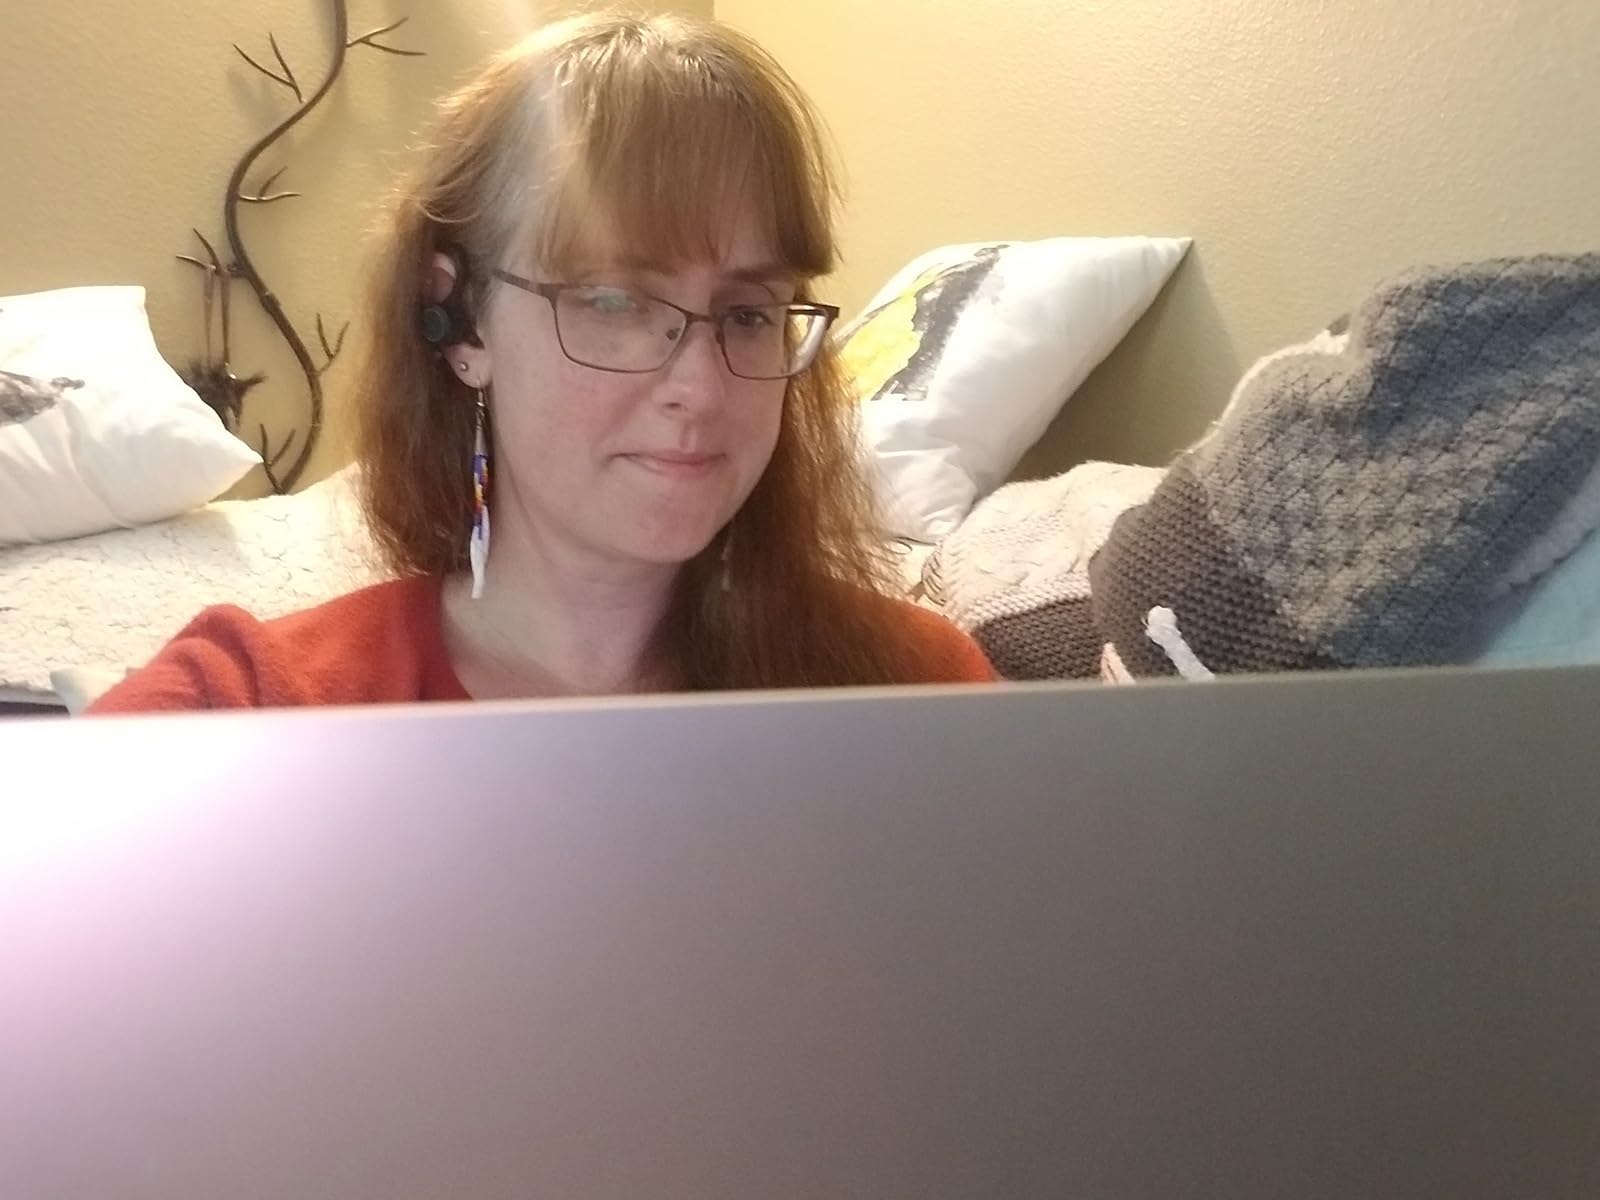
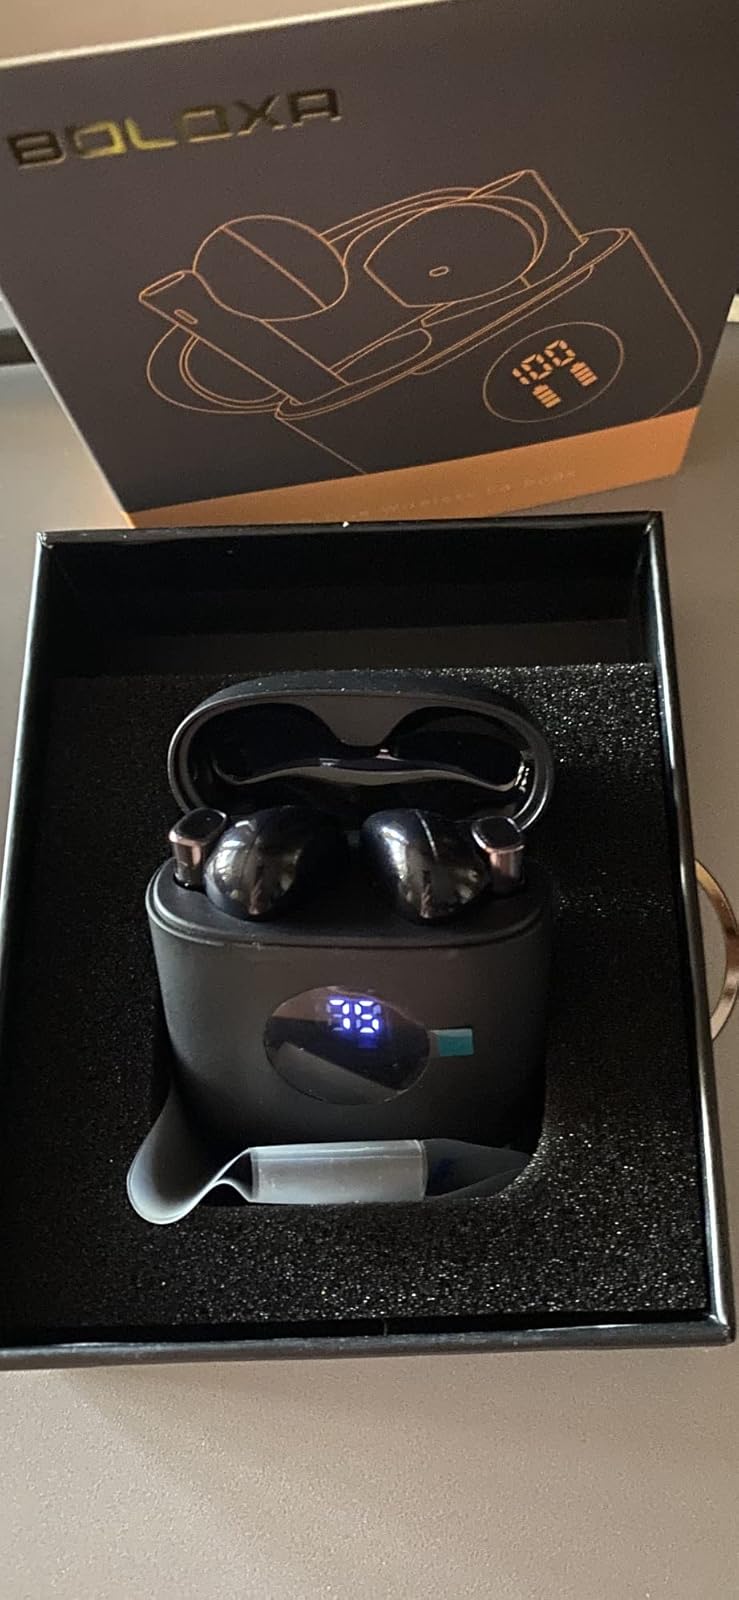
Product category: earbuds
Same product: no